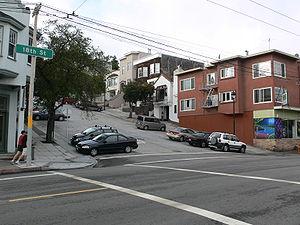
Potrero Hill est un quartier de San Francisco en Californie. Il se trouve à l'est de la ville, au sud de South of Market. Ce quartier est bordé par la 16ᵉ rue au nord, Potrero Avenue et l'U.S. Route 101 à l'ouest, la rue Cesar Chavez au sud. Il comporte de nombreux docks érigés sur des remblais.